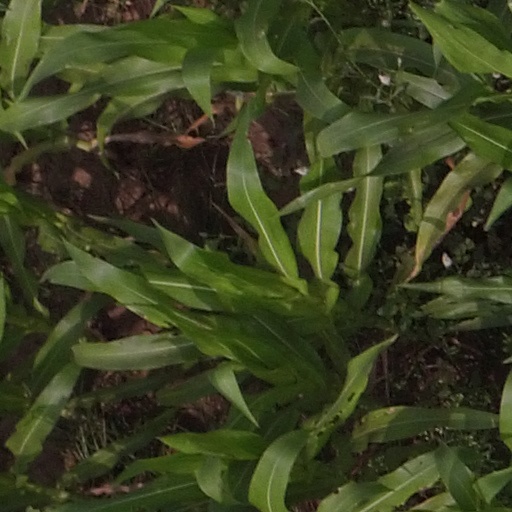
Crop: maize; corn